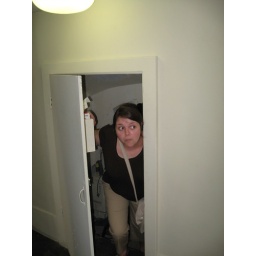
I love opening doors in old buildings. This one houses a broom closet and picture was required.